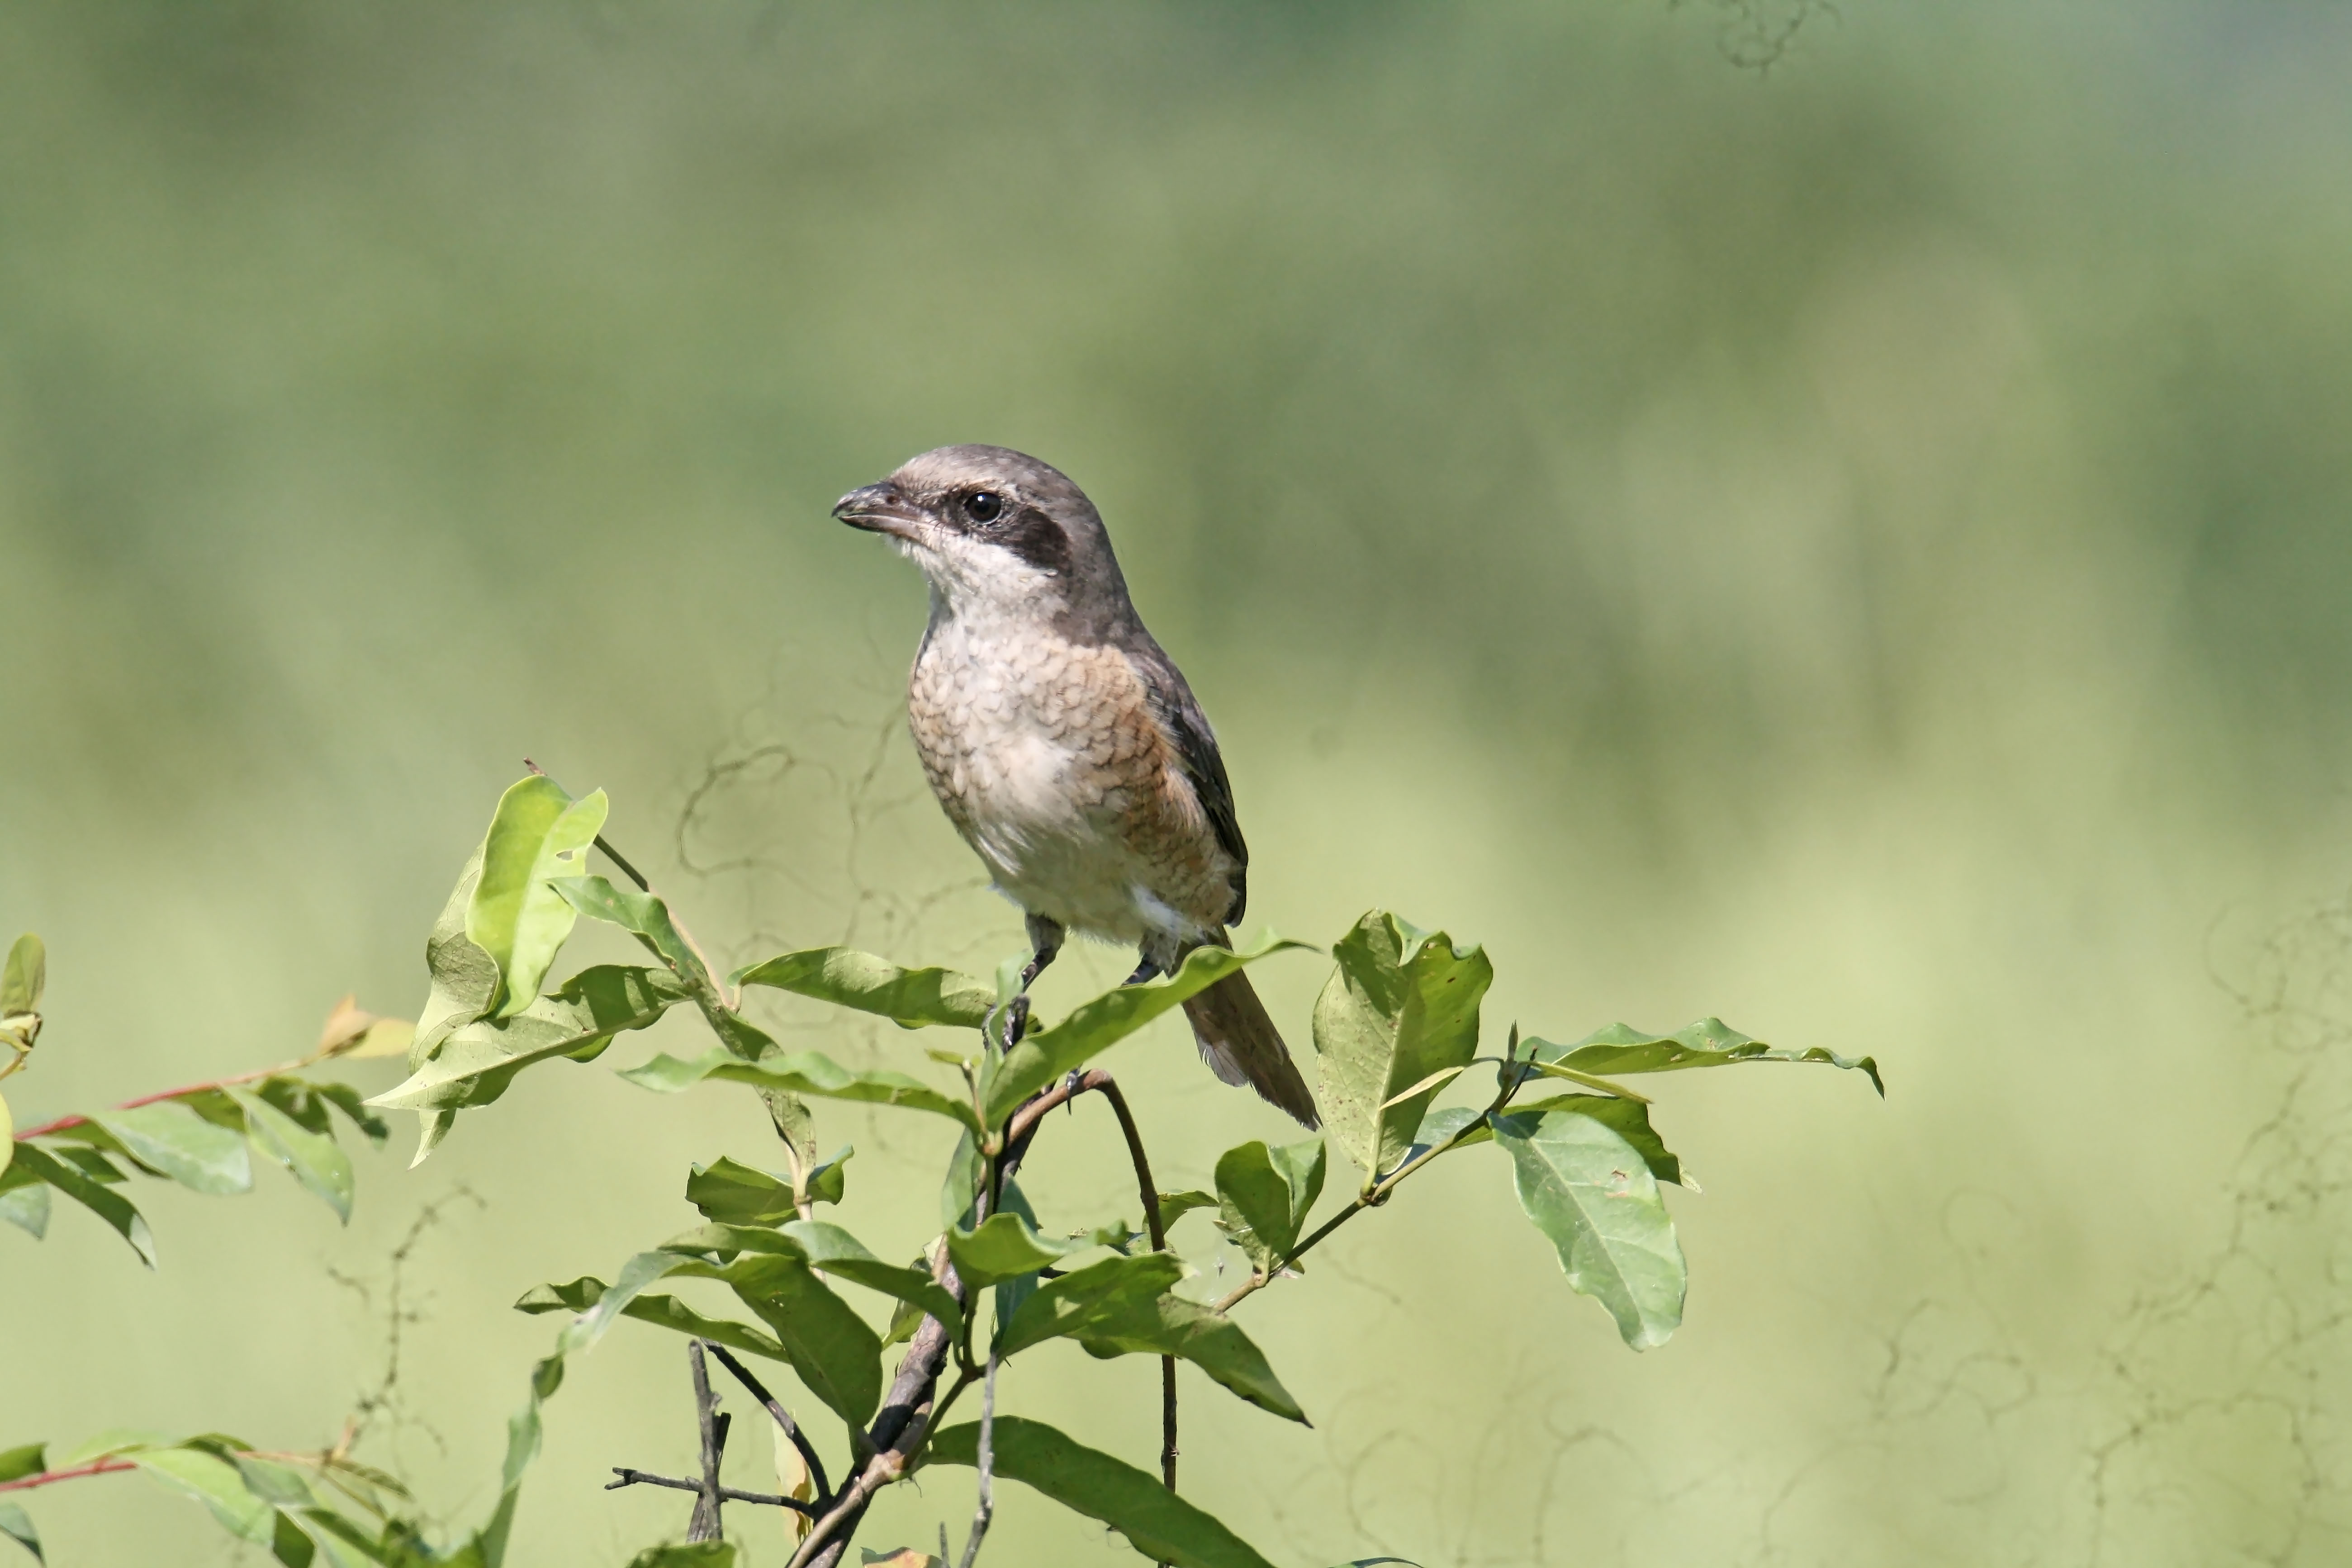
bird, bill, eyes, color, stripe, plant, beak, twig, feather, songbird, wing, perching bird, tail, wildlife, emberizidae, sparrow, old world flycatcher, finch, plant stem, balance, Shrike, house sparrow, grass